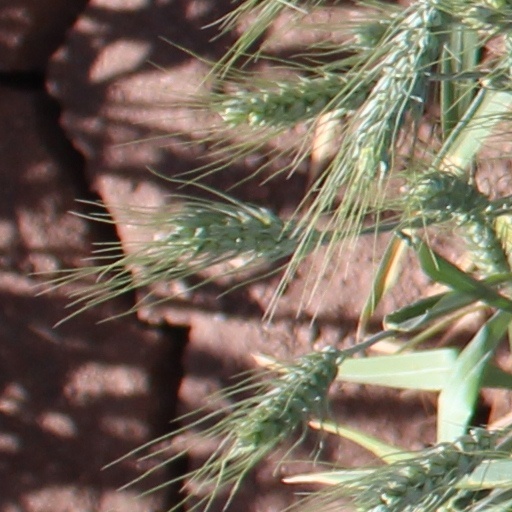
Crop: wheat